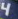
Number: 4